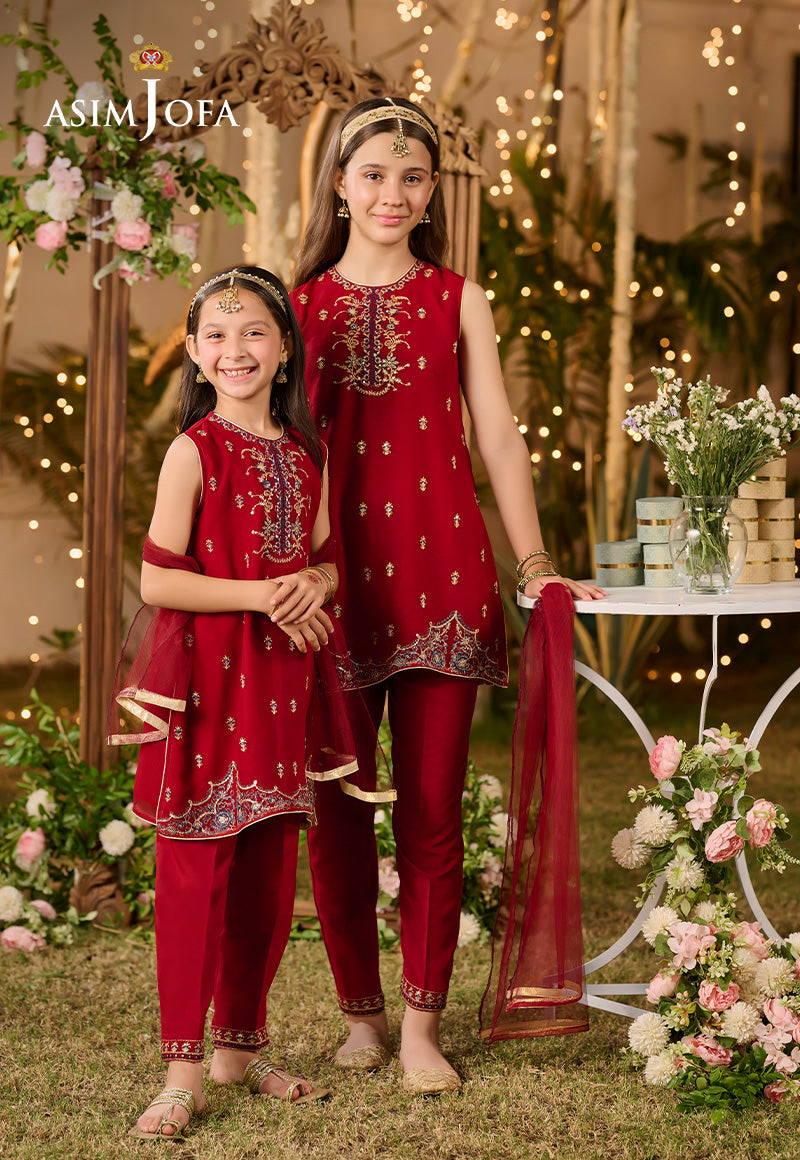
maroon embroidered salwar suit